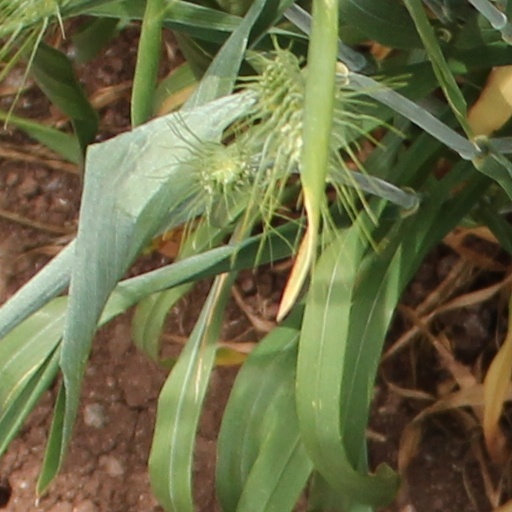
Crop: wheat